Elsternwick

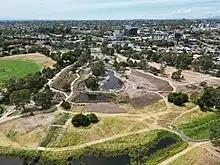
Aerial perspective of Yalukit Willam Nature Reserve

Melbourne tram route 67 links Elsternwick to the Melbourne city centre. It travels along Glen Huntly Road from Carnegie, through Glen Huntly and Caulfield South to Elsternwick and, then, via Brighton Road and St Kilda Road to the CBD, via Swanston Street. It terminates at the University of Melbourne.